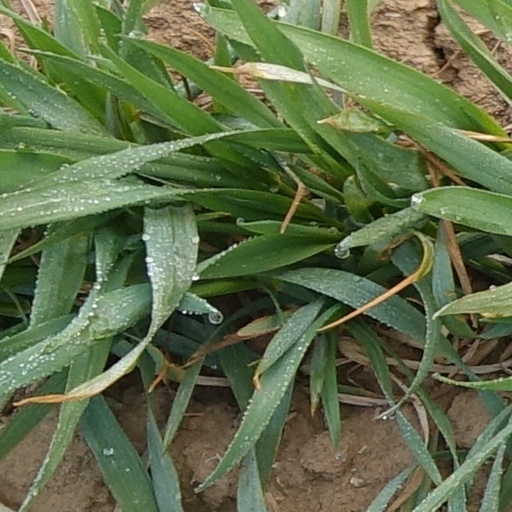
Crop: wheat